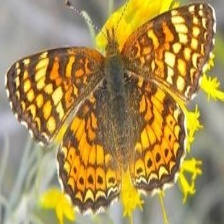
Species: CRECENT